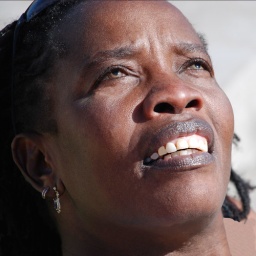
The female in the partner ship and my love. She watches the sky.